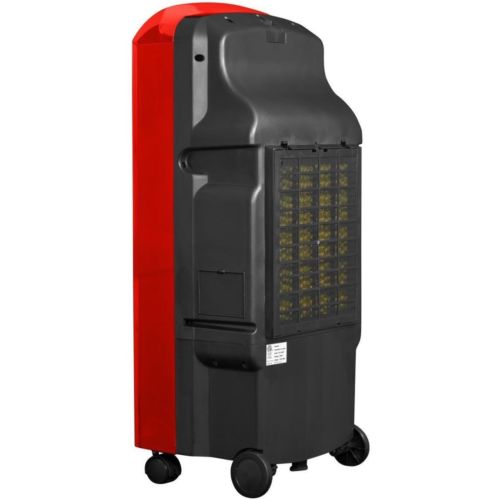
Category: fan